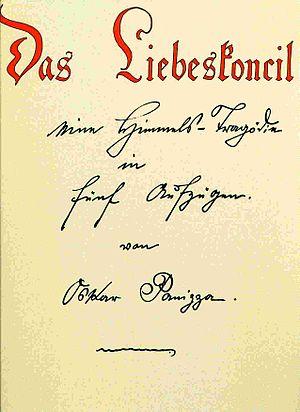
Le Concile d'amour. Une tragédie céleste en cinq actes est l'œuvre majeure d'Oskar Panizza, publiée en 1894. Il s'agit d'une tragédie satirique et grotesque radicalement anti-catholique. Cette pièce provoqua un scandale à sa parution, et Panizza fut condamné à un an de prison pour blasphème. Il dut ensuite s'exiler en Suisse. Longtemps interdite en Allemagne, cette pièce ne parut pour la première fois en français qu'en 1964.